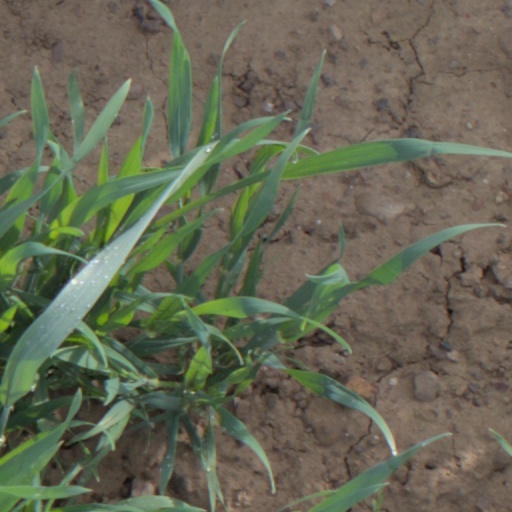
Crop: wheat